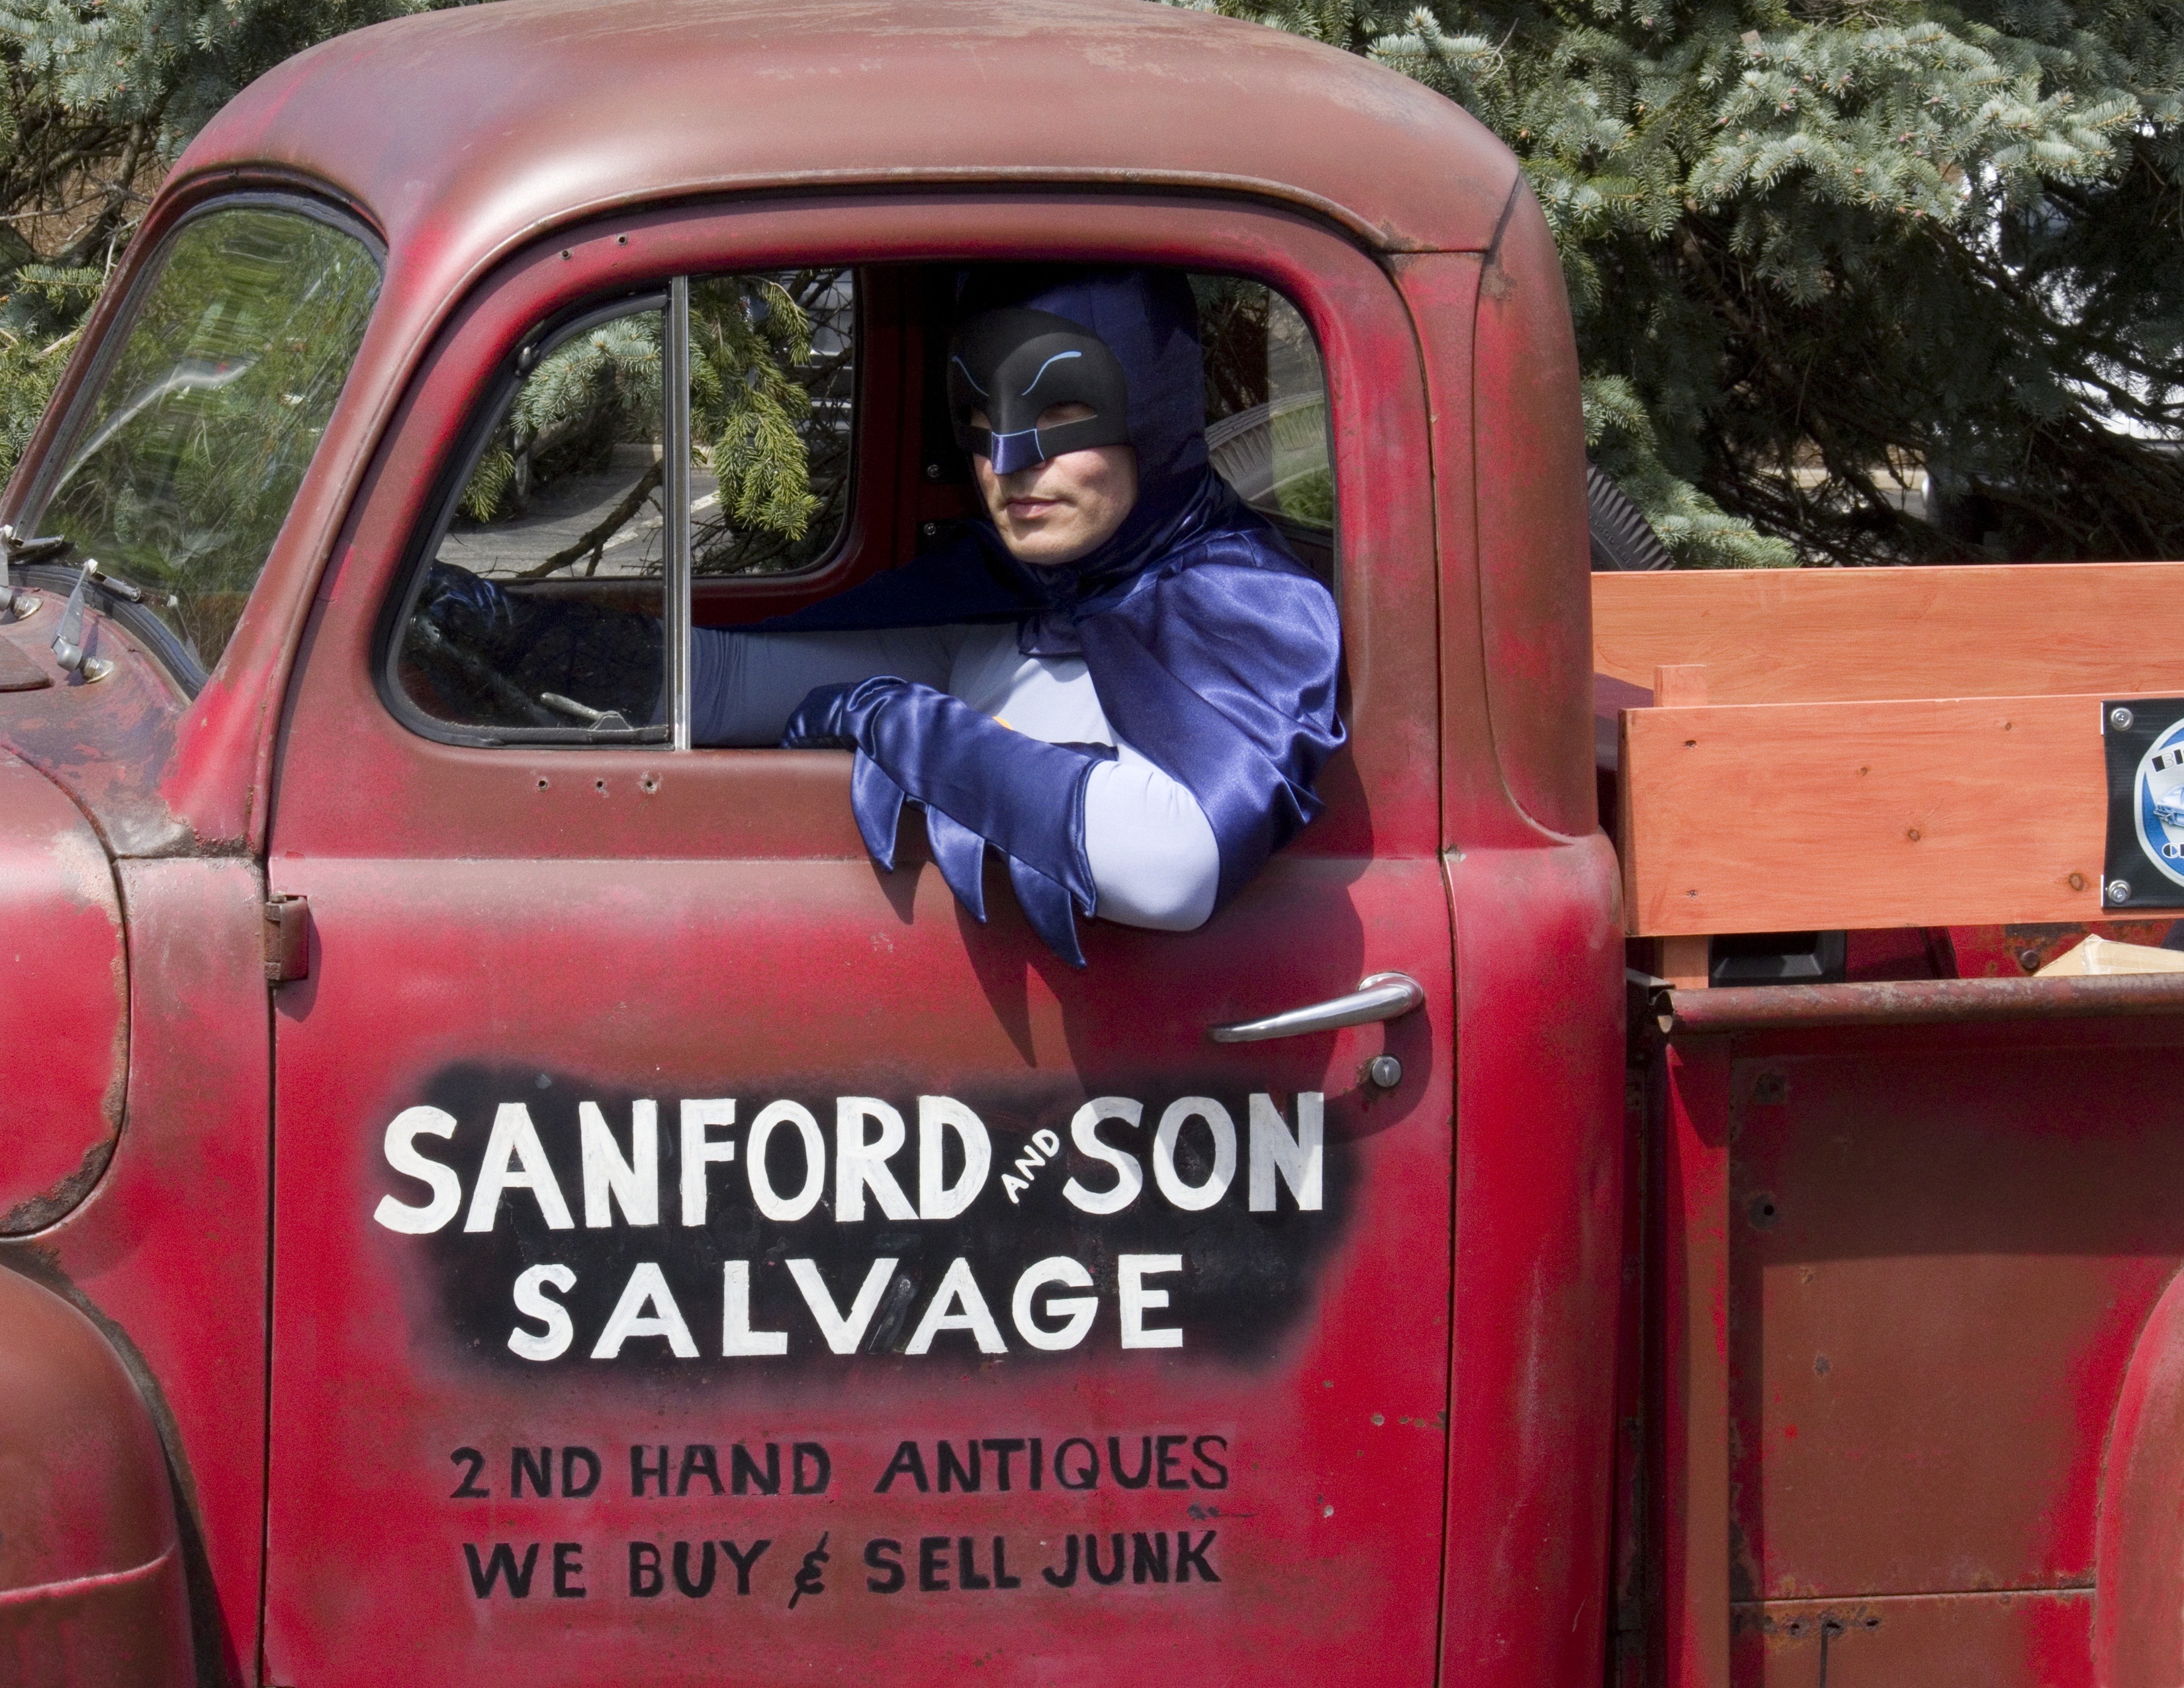
car, truck, vehicle, junk, vintage car, batman, sitcom, antique car, land vehicle, sanford son, classic tv, automotive exterior